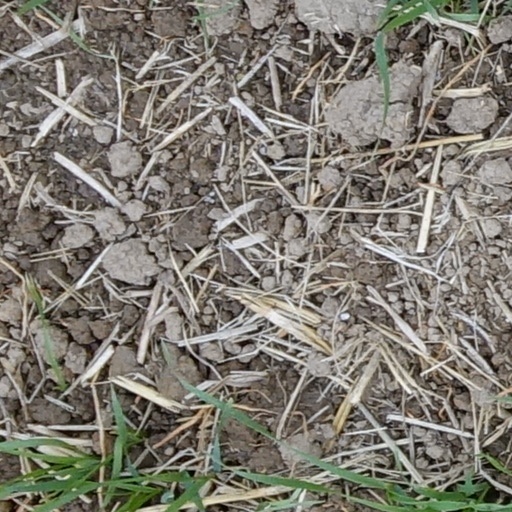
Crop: wheat